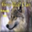
Label: wolf